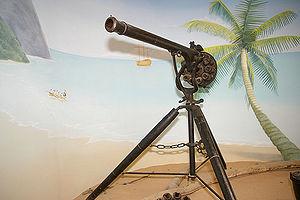
Le fusil à tourelle est un autocanon primitif, inventé en 1718 par le britannique James Puckle